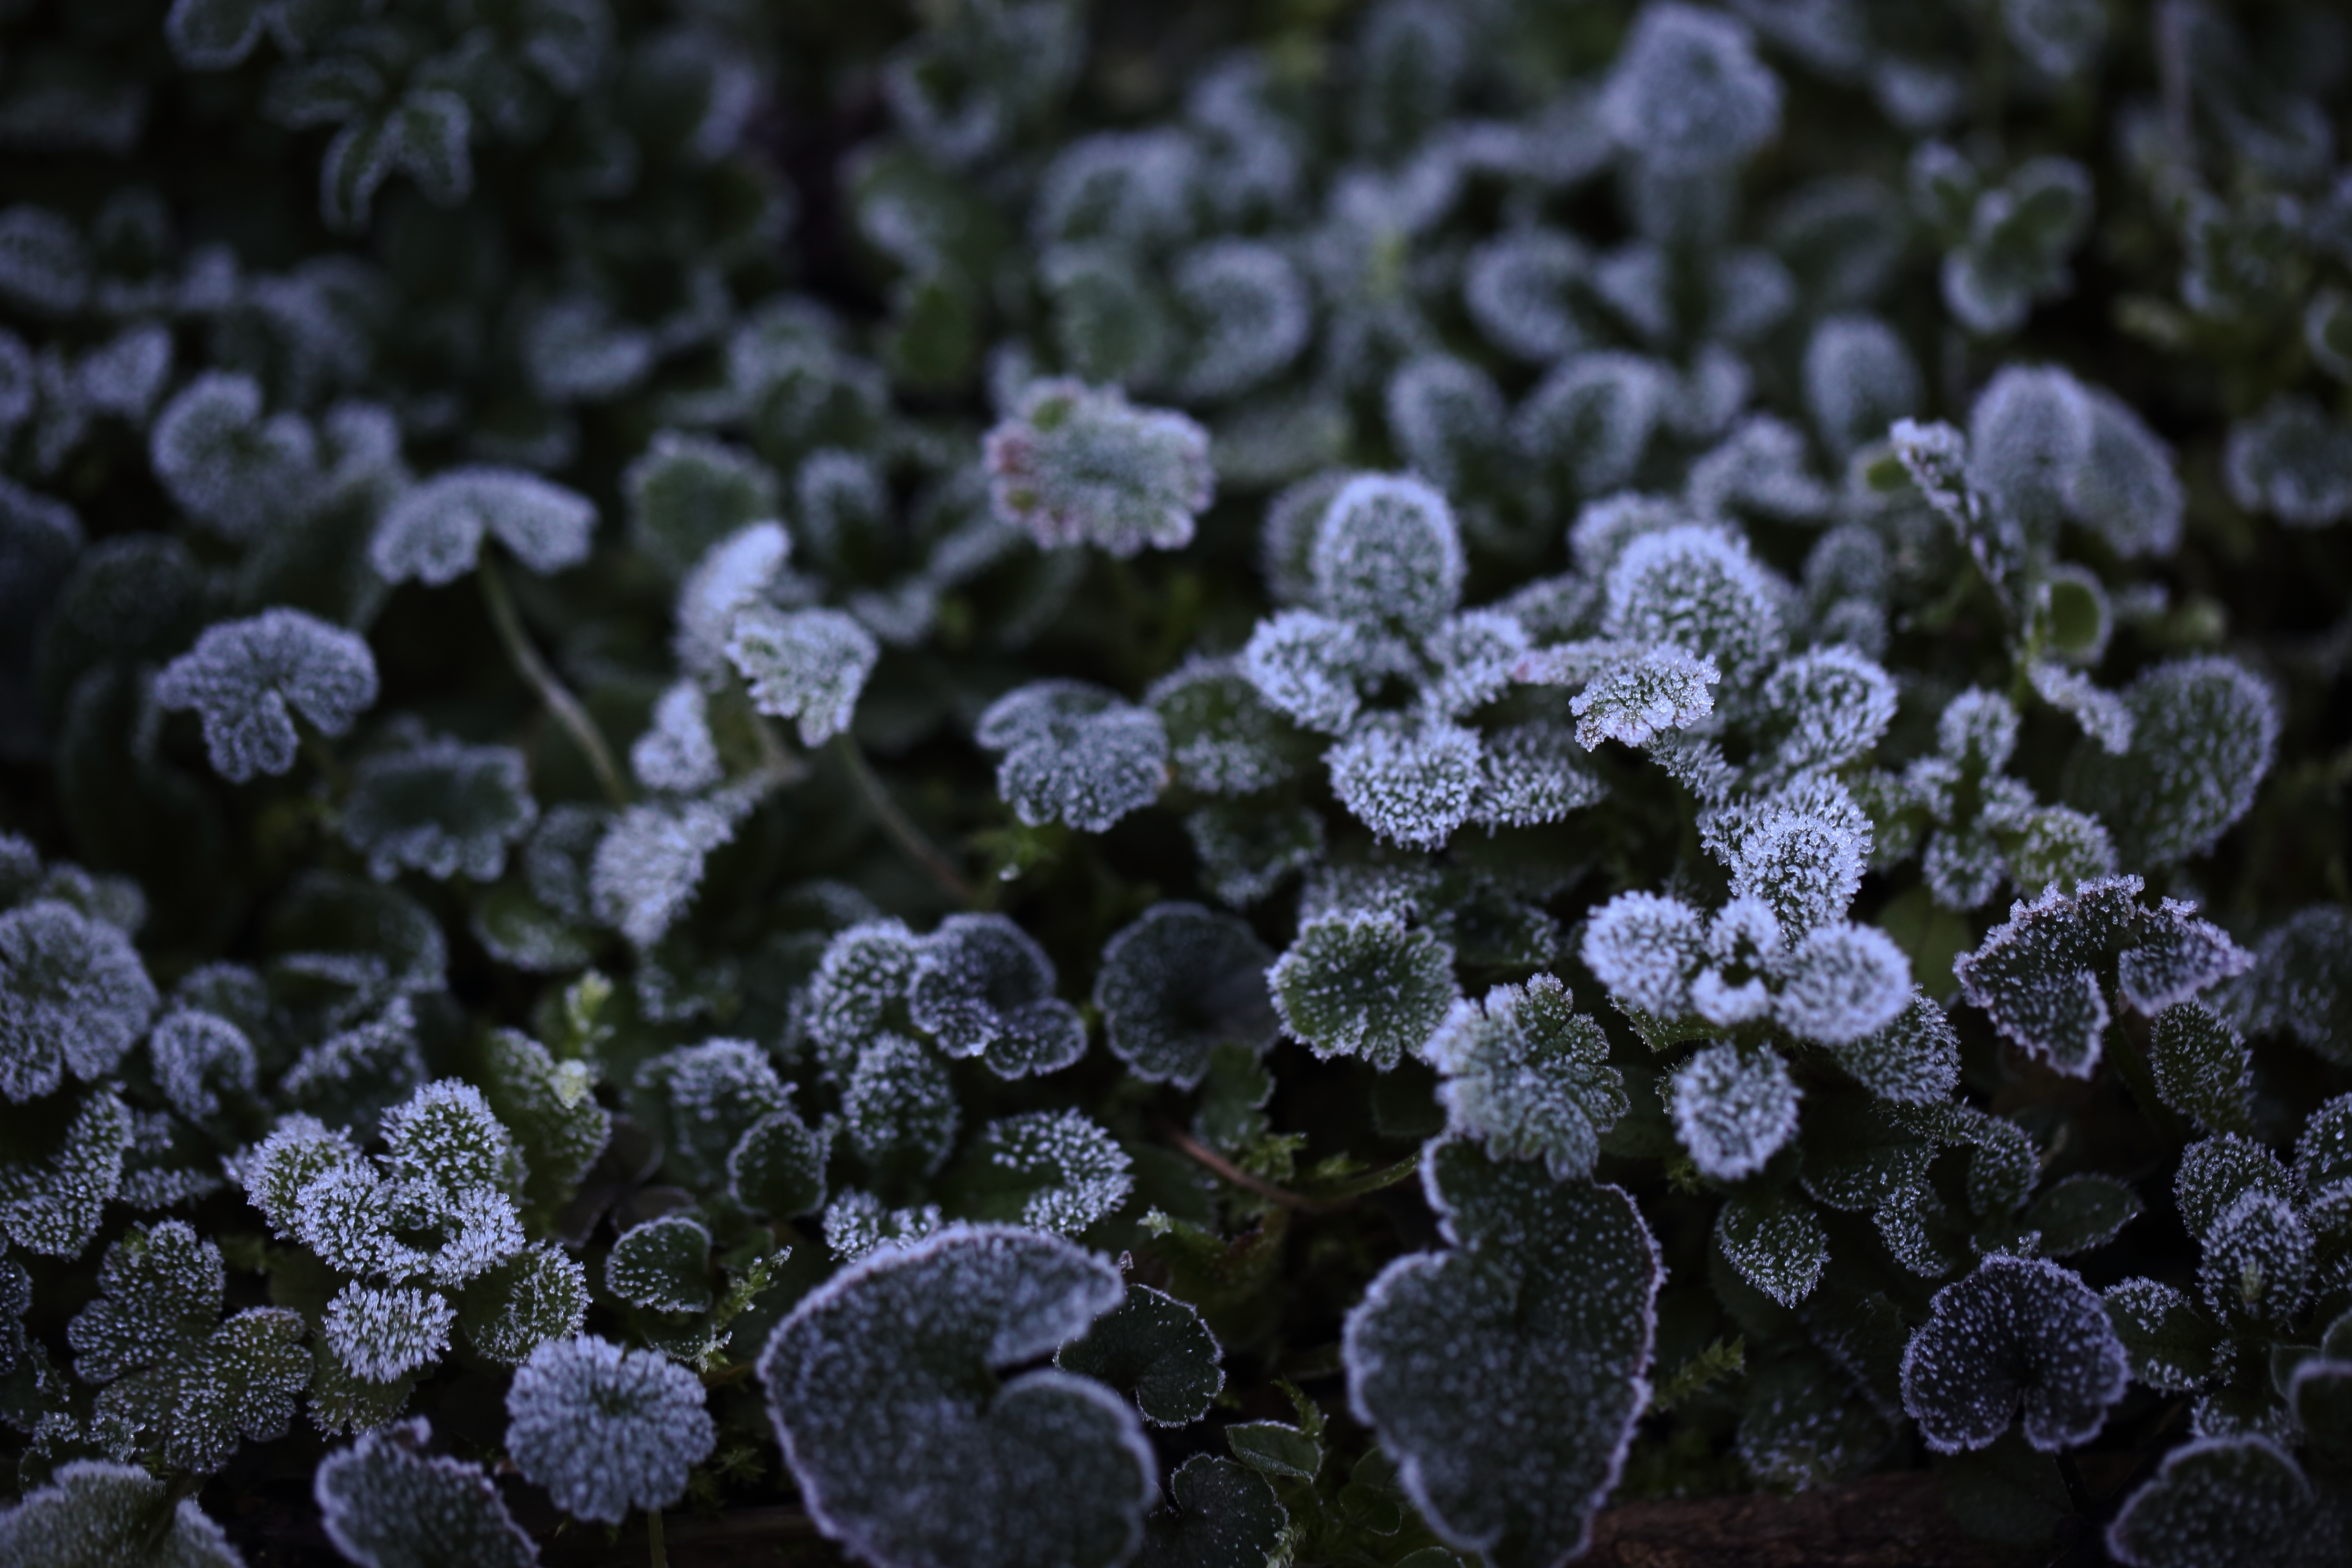
nature, plant, texture, leaf, flower, frost, soil, botany, blue, monochrome, flora, background, macro photography, leann, naturally